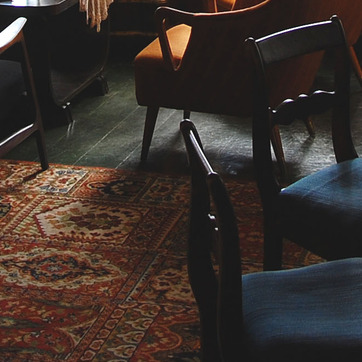
Material: carpet